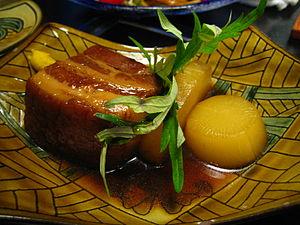
Le kakuni est une recette de cuisine japonaise, spécialité culinaire de Nagasaki, sur l'île de Kyūshū, de poitrine de porc fondante, probablement issue de la recette chinoise de Dōngpō ròu.